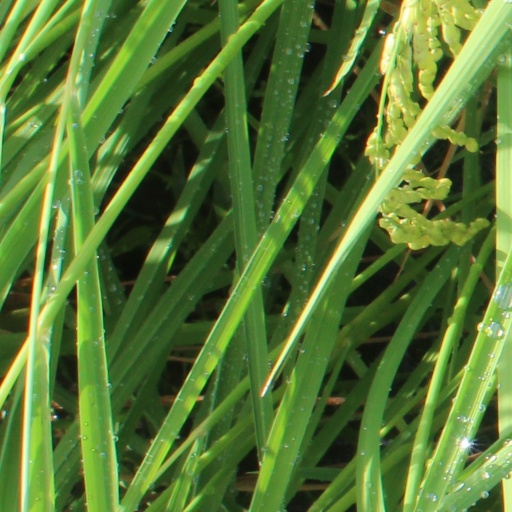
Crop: rice